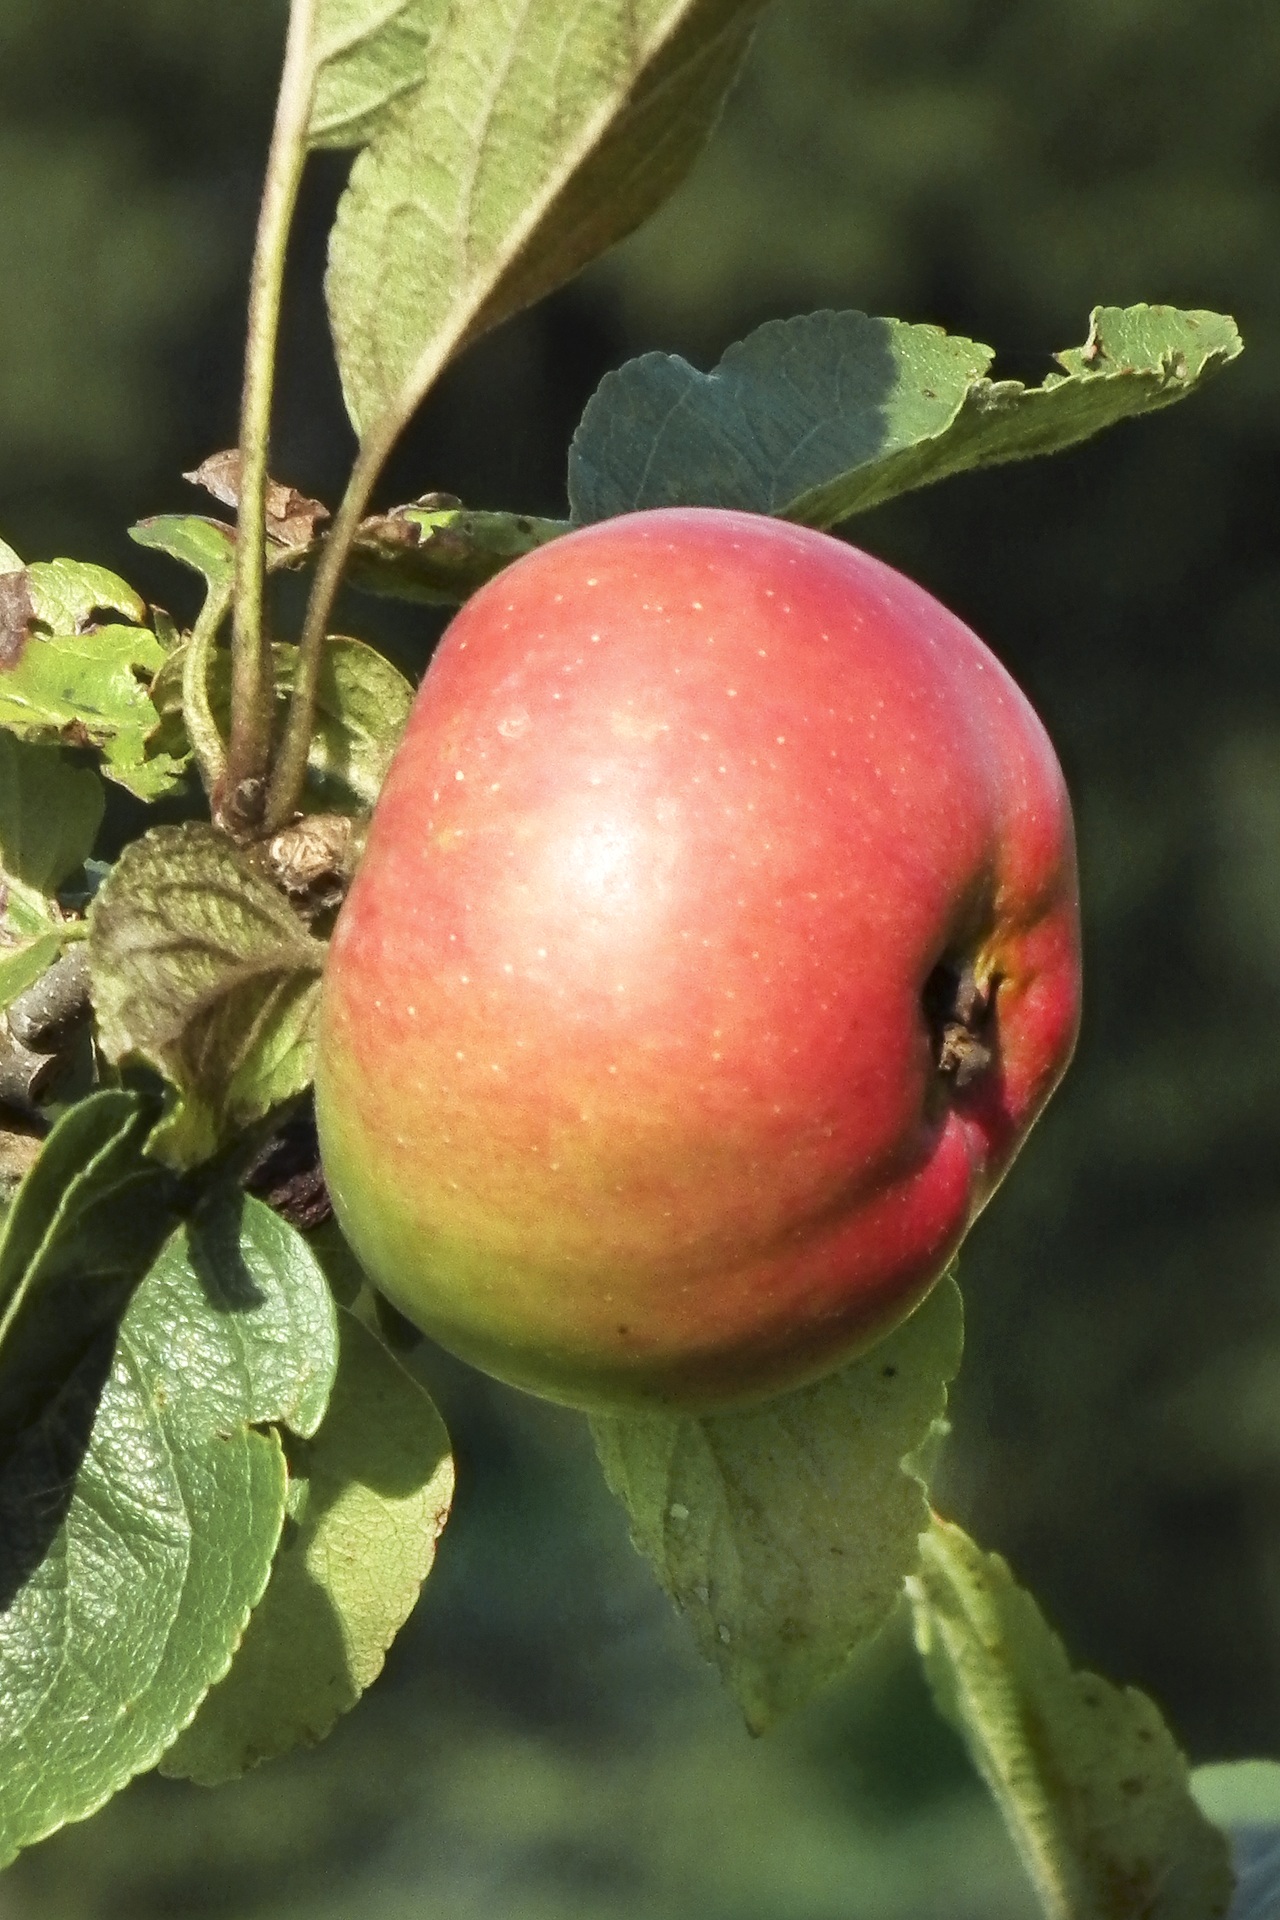
apple, plant, fruit, flower, ripe, food, red, produce, vitamins, rose hip, flowering plant, rose family, land plant